LP record

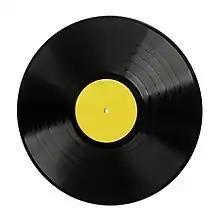
A 12-inch LP vinyl recordTop: the original LP logo as used by Columbia Records

The LP (from long playing or long play) is an analog sound storage medium, specifically a phonograph record format characterized by: a speed of rpm; a 12- or 10-inch (30- or 25-cm) diameter; use of the "microgroove" groove specification; and a vinyl (a copolymer of vinyl chloride acetate) composition disk. Introduced by Columbia Records in 1948, it was soon adopted as a new standard by the entire US record industry and, apart from a few relatively minor refinements and the important later addition of stereophonic sound in 1957, it remained the standard format for record albums during a period in popular music known as the album era. LP was originally a trademark of Columbia and competed against the smaller 7-inch sized "45" or "single" format by RCA Victor, eventually ending up on top. Today in the vinyl revival era, a large majority of records are based on the LP format and hence the LP name continues to be in use today to refer to new records.